Ohio Music Education Association

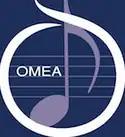
OMEA logo

The Ohio Music Education Association (OMEA) is the Ohio of . Of the 52 federated state affiliates of MENC, the OMEA is the third largest and is one of only two state-level affiliate chartered as a "music education association" rather than a "music educators association."